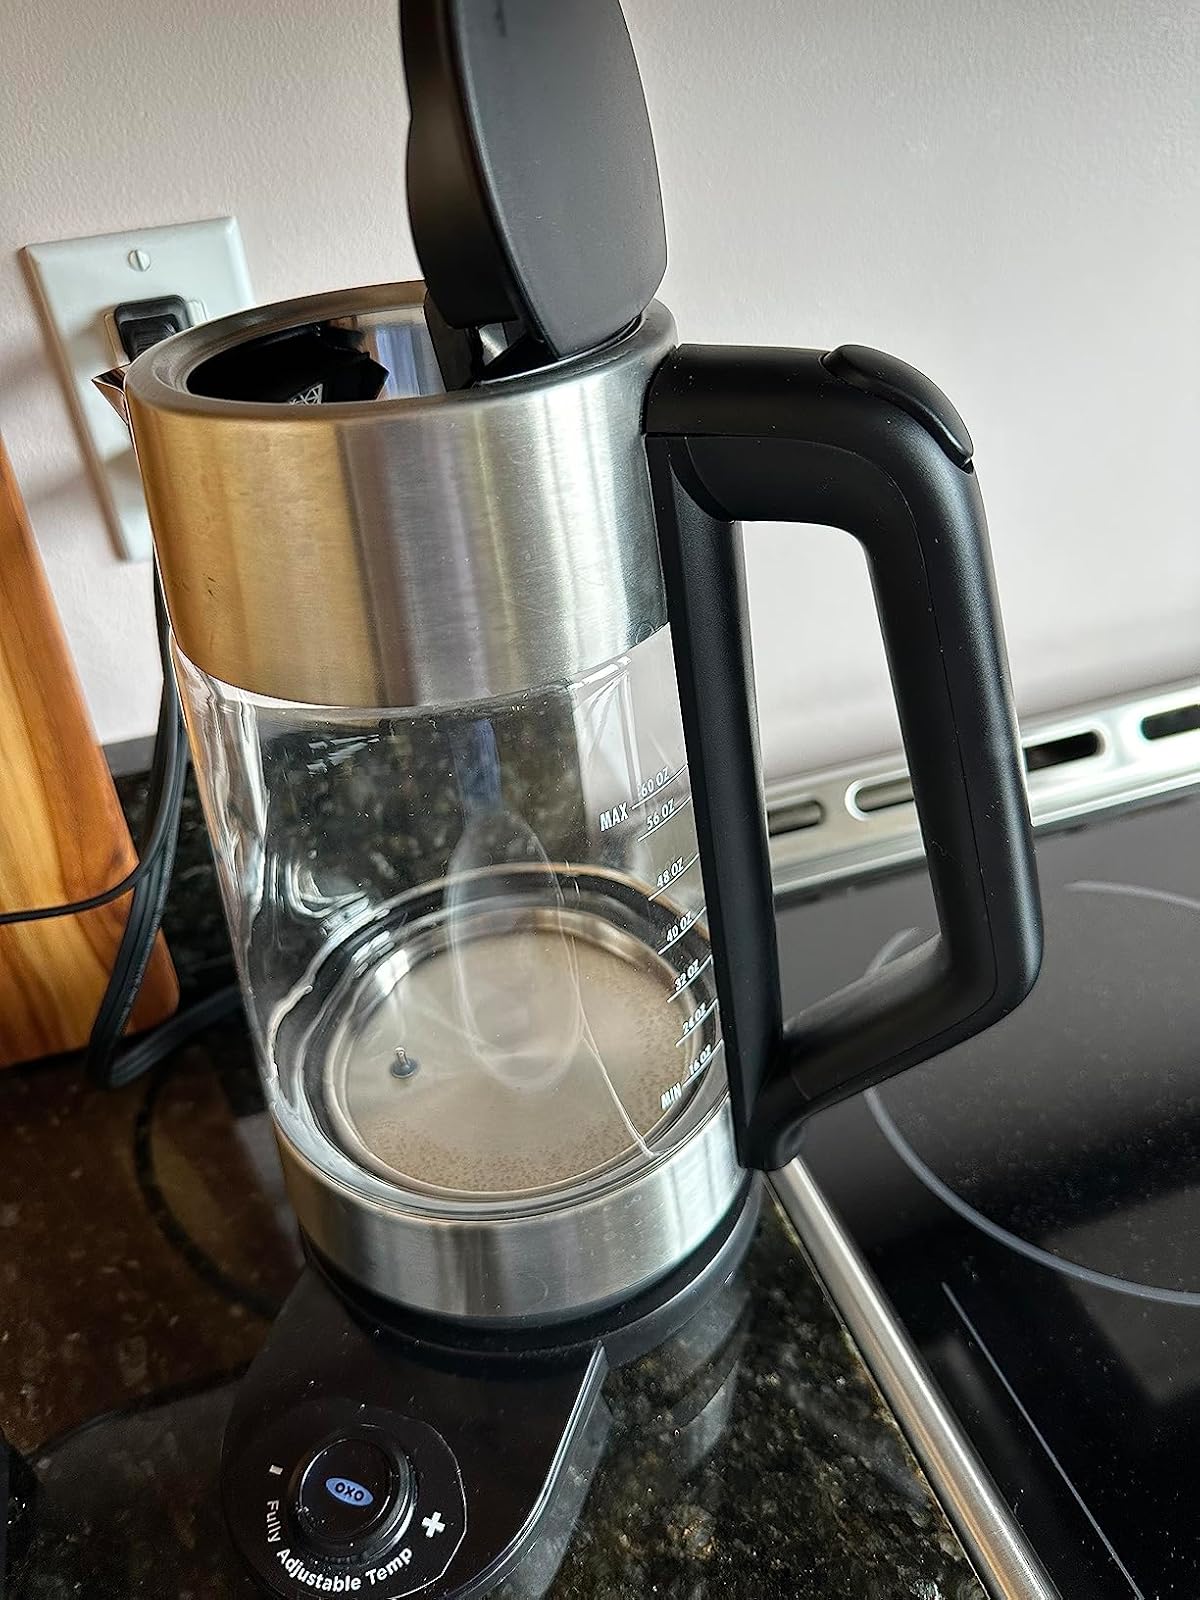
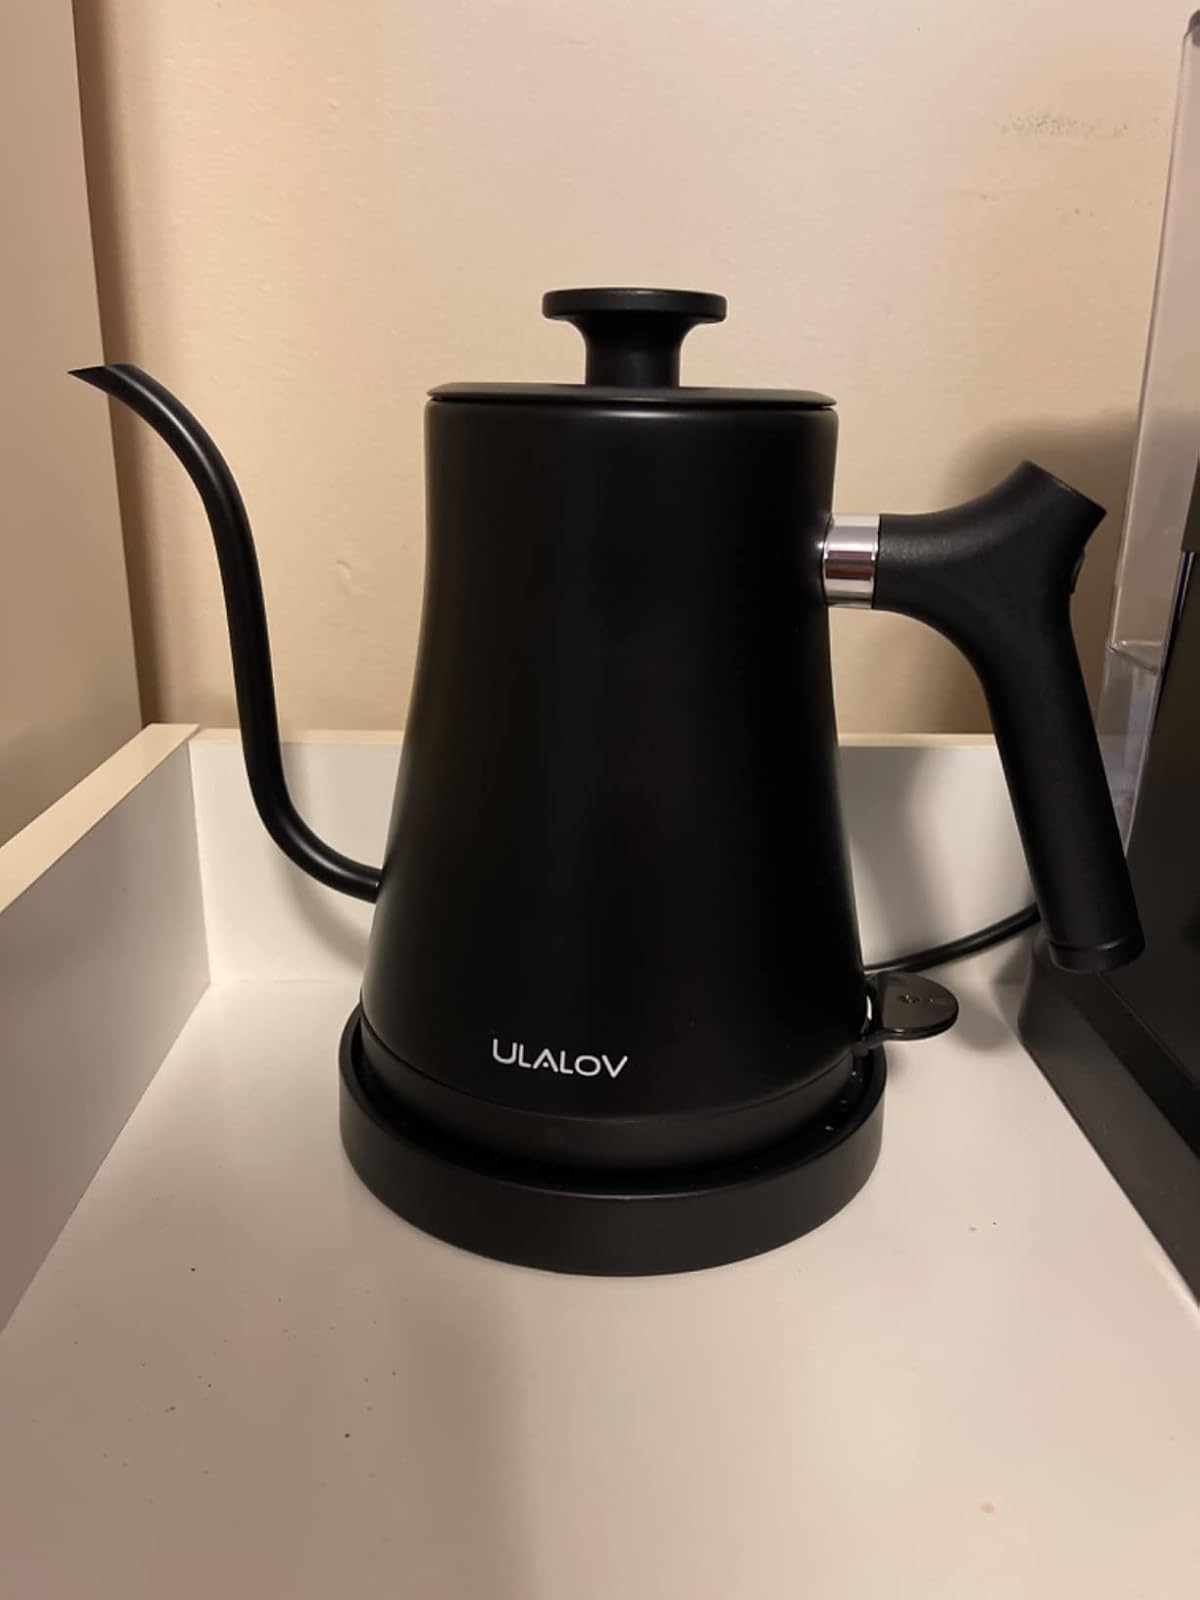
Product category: items_kettle
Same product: no